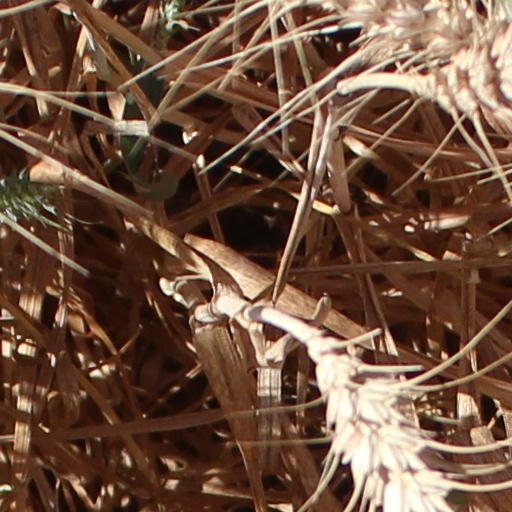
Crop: wheat